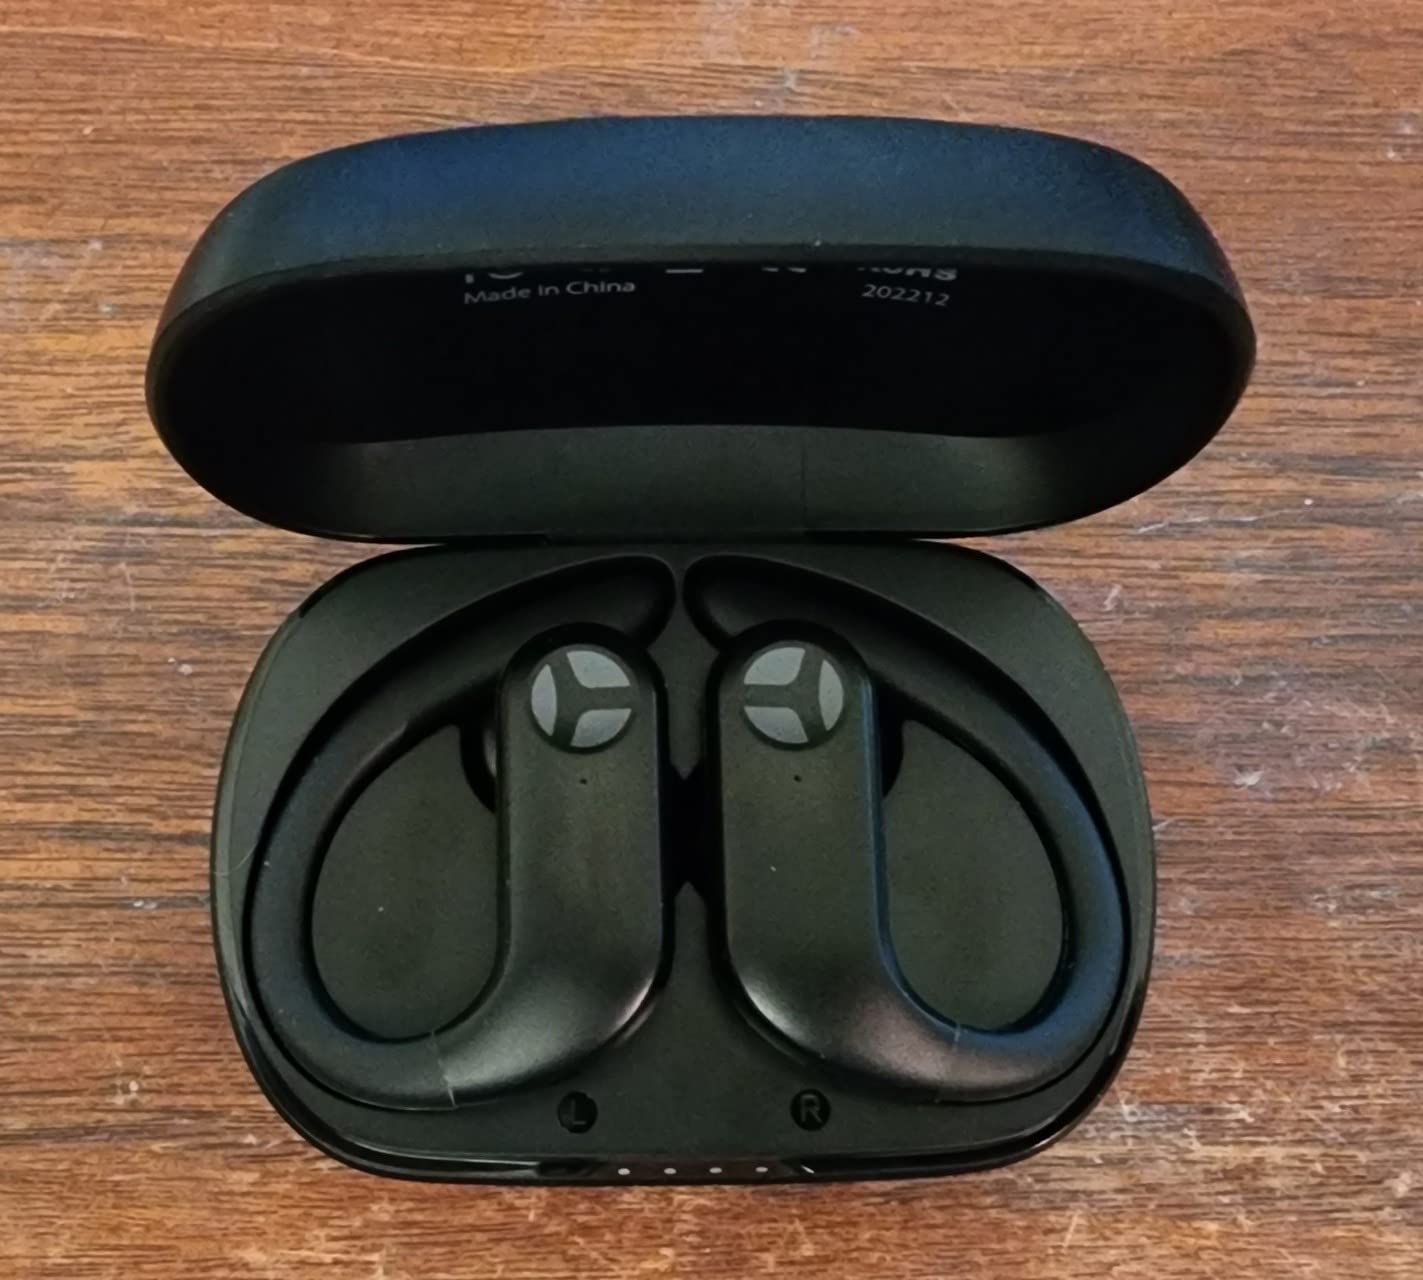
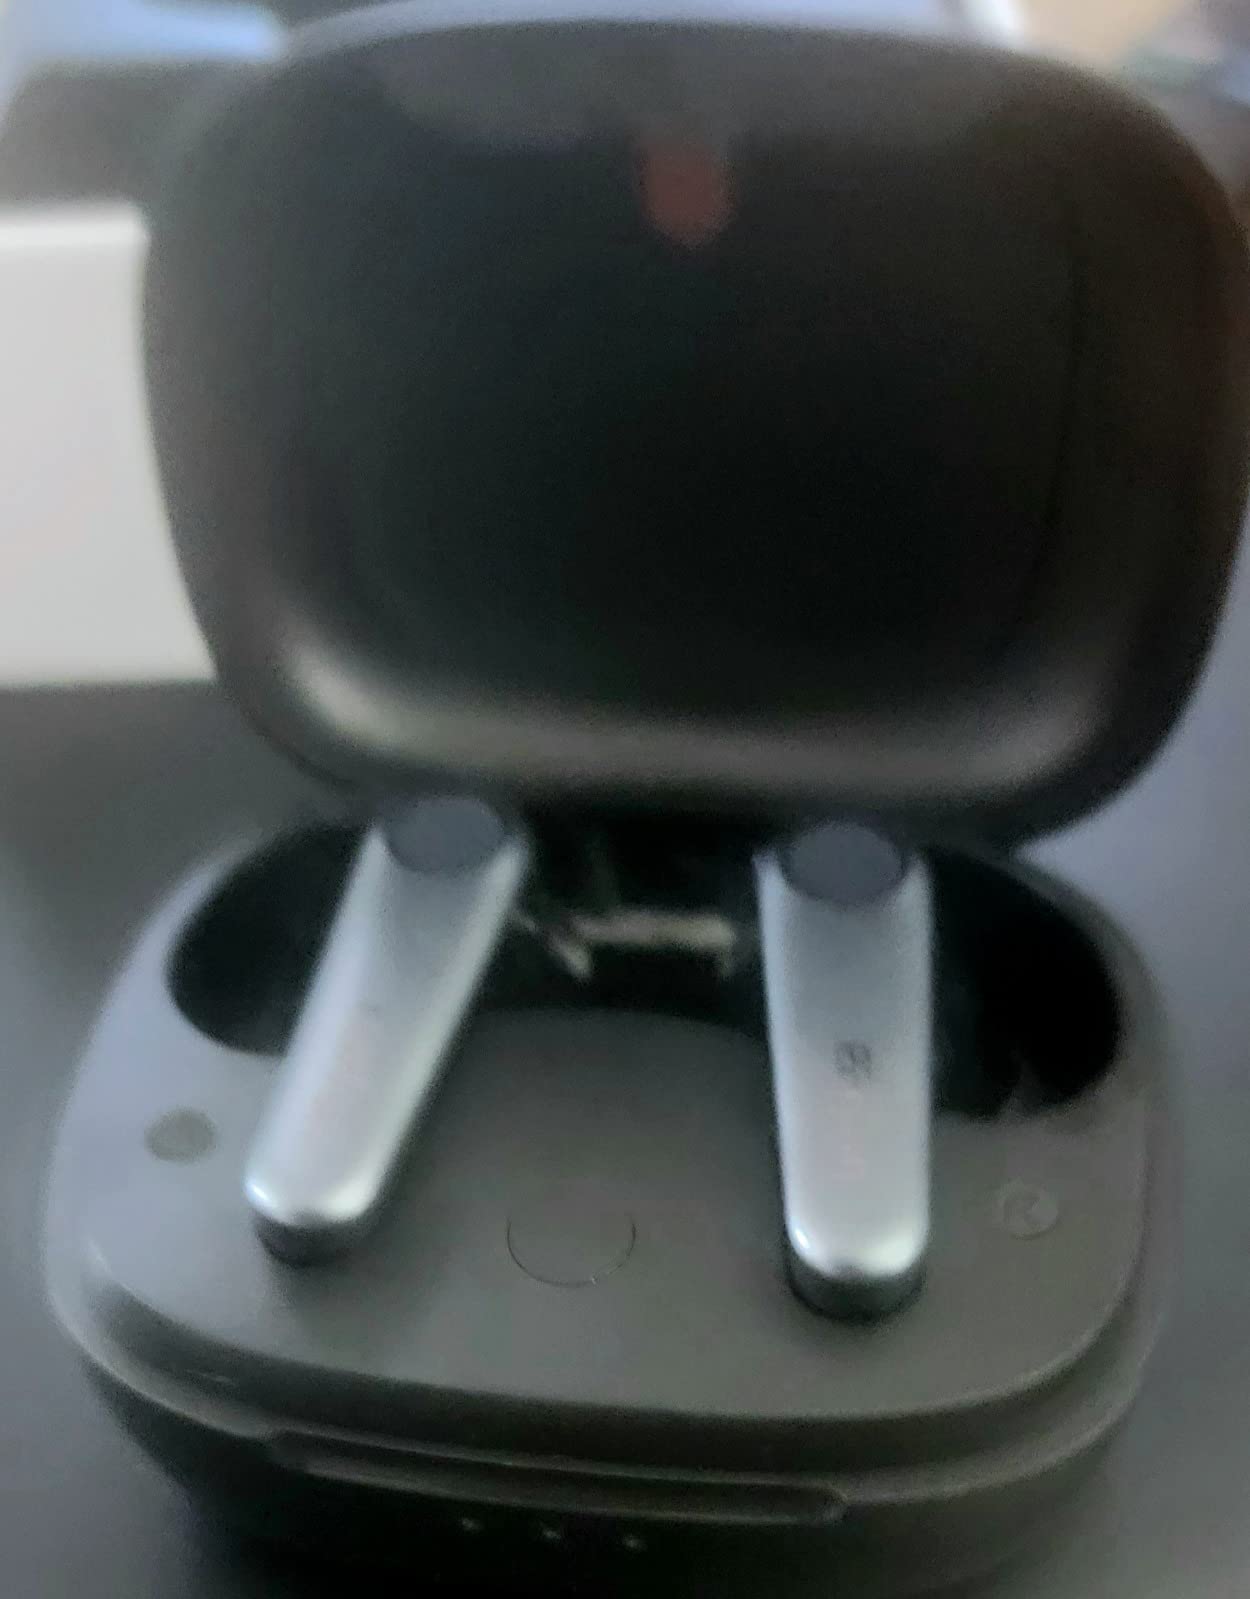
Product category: earbuds
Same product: no